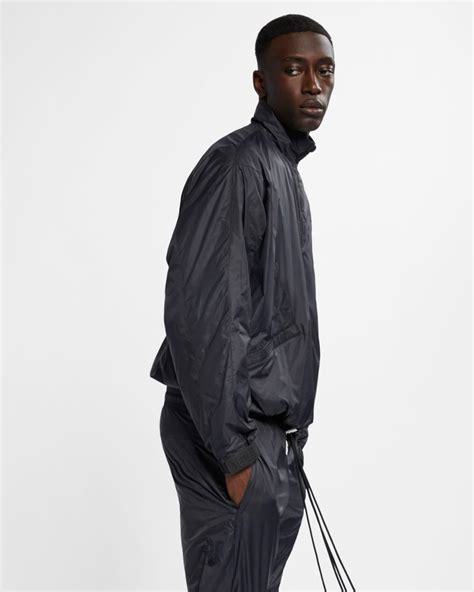
Brand: Nike
Model: Fear of God